Jerry Tarkanian

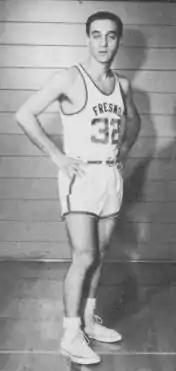
Tarkanian in his senior season (1954–55) playing on the Fresno State men's basketball team

Jerry Esther Tarkanian was born in 1930 to Armenian immigrants in Euclid, Ohio. His mother, Haigouhie “Rose”, was a survivor of the Armenian genocide. Tarkanian's maternal grandfather, Mickael Effendi Tarkanian, was an Ottoman government official from Malatya who was beheaded by Turkish authorities. Mickael's son was also decapitated by the same authorities. Fearing for their lives, Rose and the rest of her siblings eventually escaped the Ottoman Empire and settled in Lebanon, where Rose met George Tarkanian. The couple married and moved to the United States. However, Jerry's father died when he was 13. By this time, Jerry showed his interest in sports, but his stepfather disapproved of his involvement with sports, while his mother encouraged him to pursue it.His family later moved to California. A graduate of Pasadena High School, he initially attended Pasadena City College in California and played basketball at the college in the 1950–51 season. Tarkanian then transferred to Fresno State College, where he played basketball for the Bulldogs in the 1954–55 season as a backup guard. After graduating from Fresno State College in 1955, he earned a master's degree in educational management from the University of Redlands.